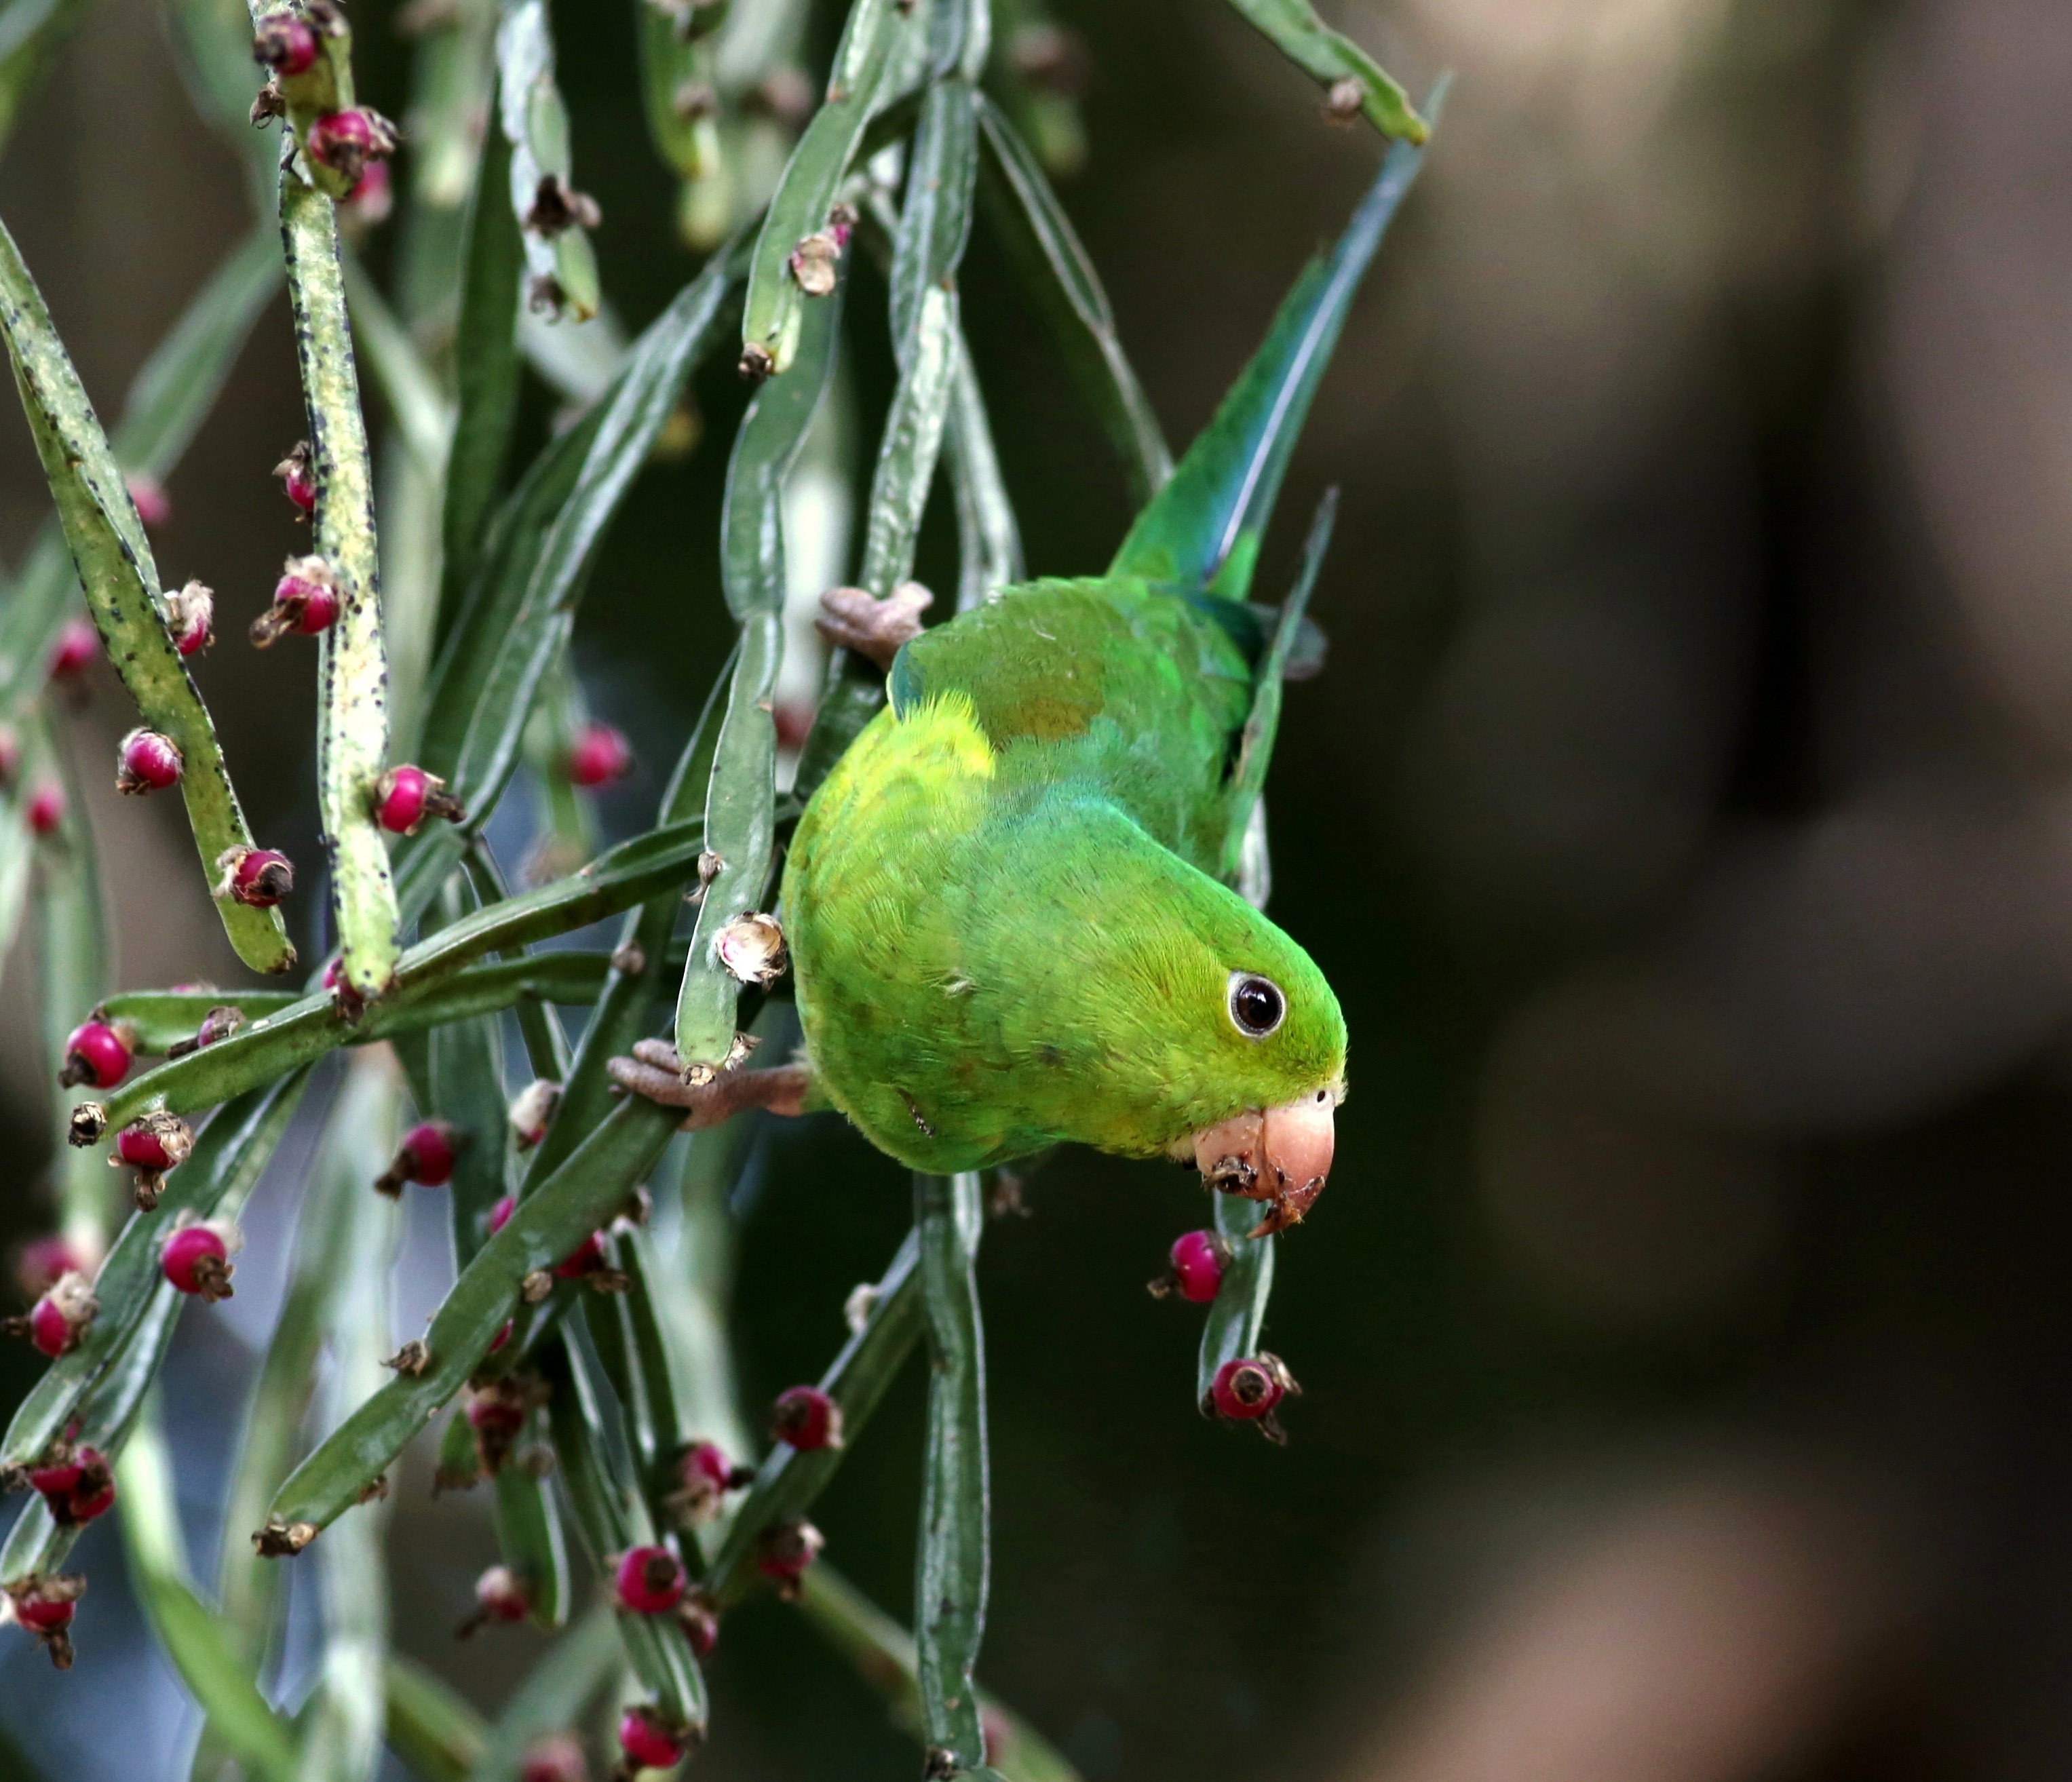
branch, bird, flower, wild, green, botany, amphibian, fauna, tree frog, feeding, vertebrate, parakeet, brazilian, tropical birds, macro photography, parakeet green